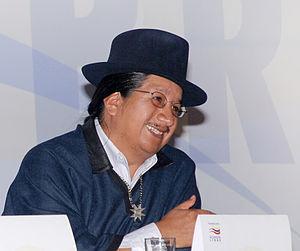
Auki Tituaña, né le 2 janvier 1965 à Cotacachi, est un homme politique équatorien, maire de Cotacachi de 1996 à 2009, dirigeant de la CONAIE et du parti Pachakutik.